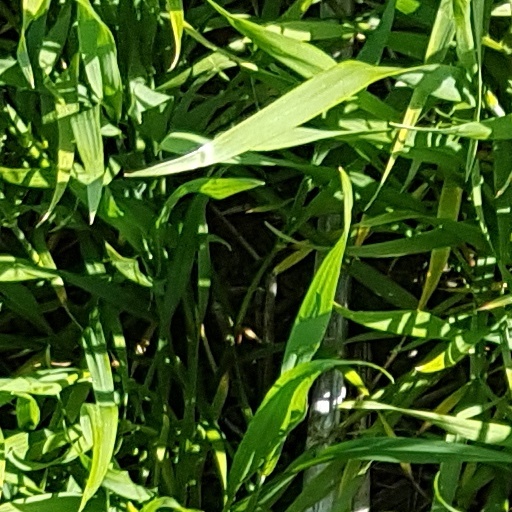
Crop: wheat